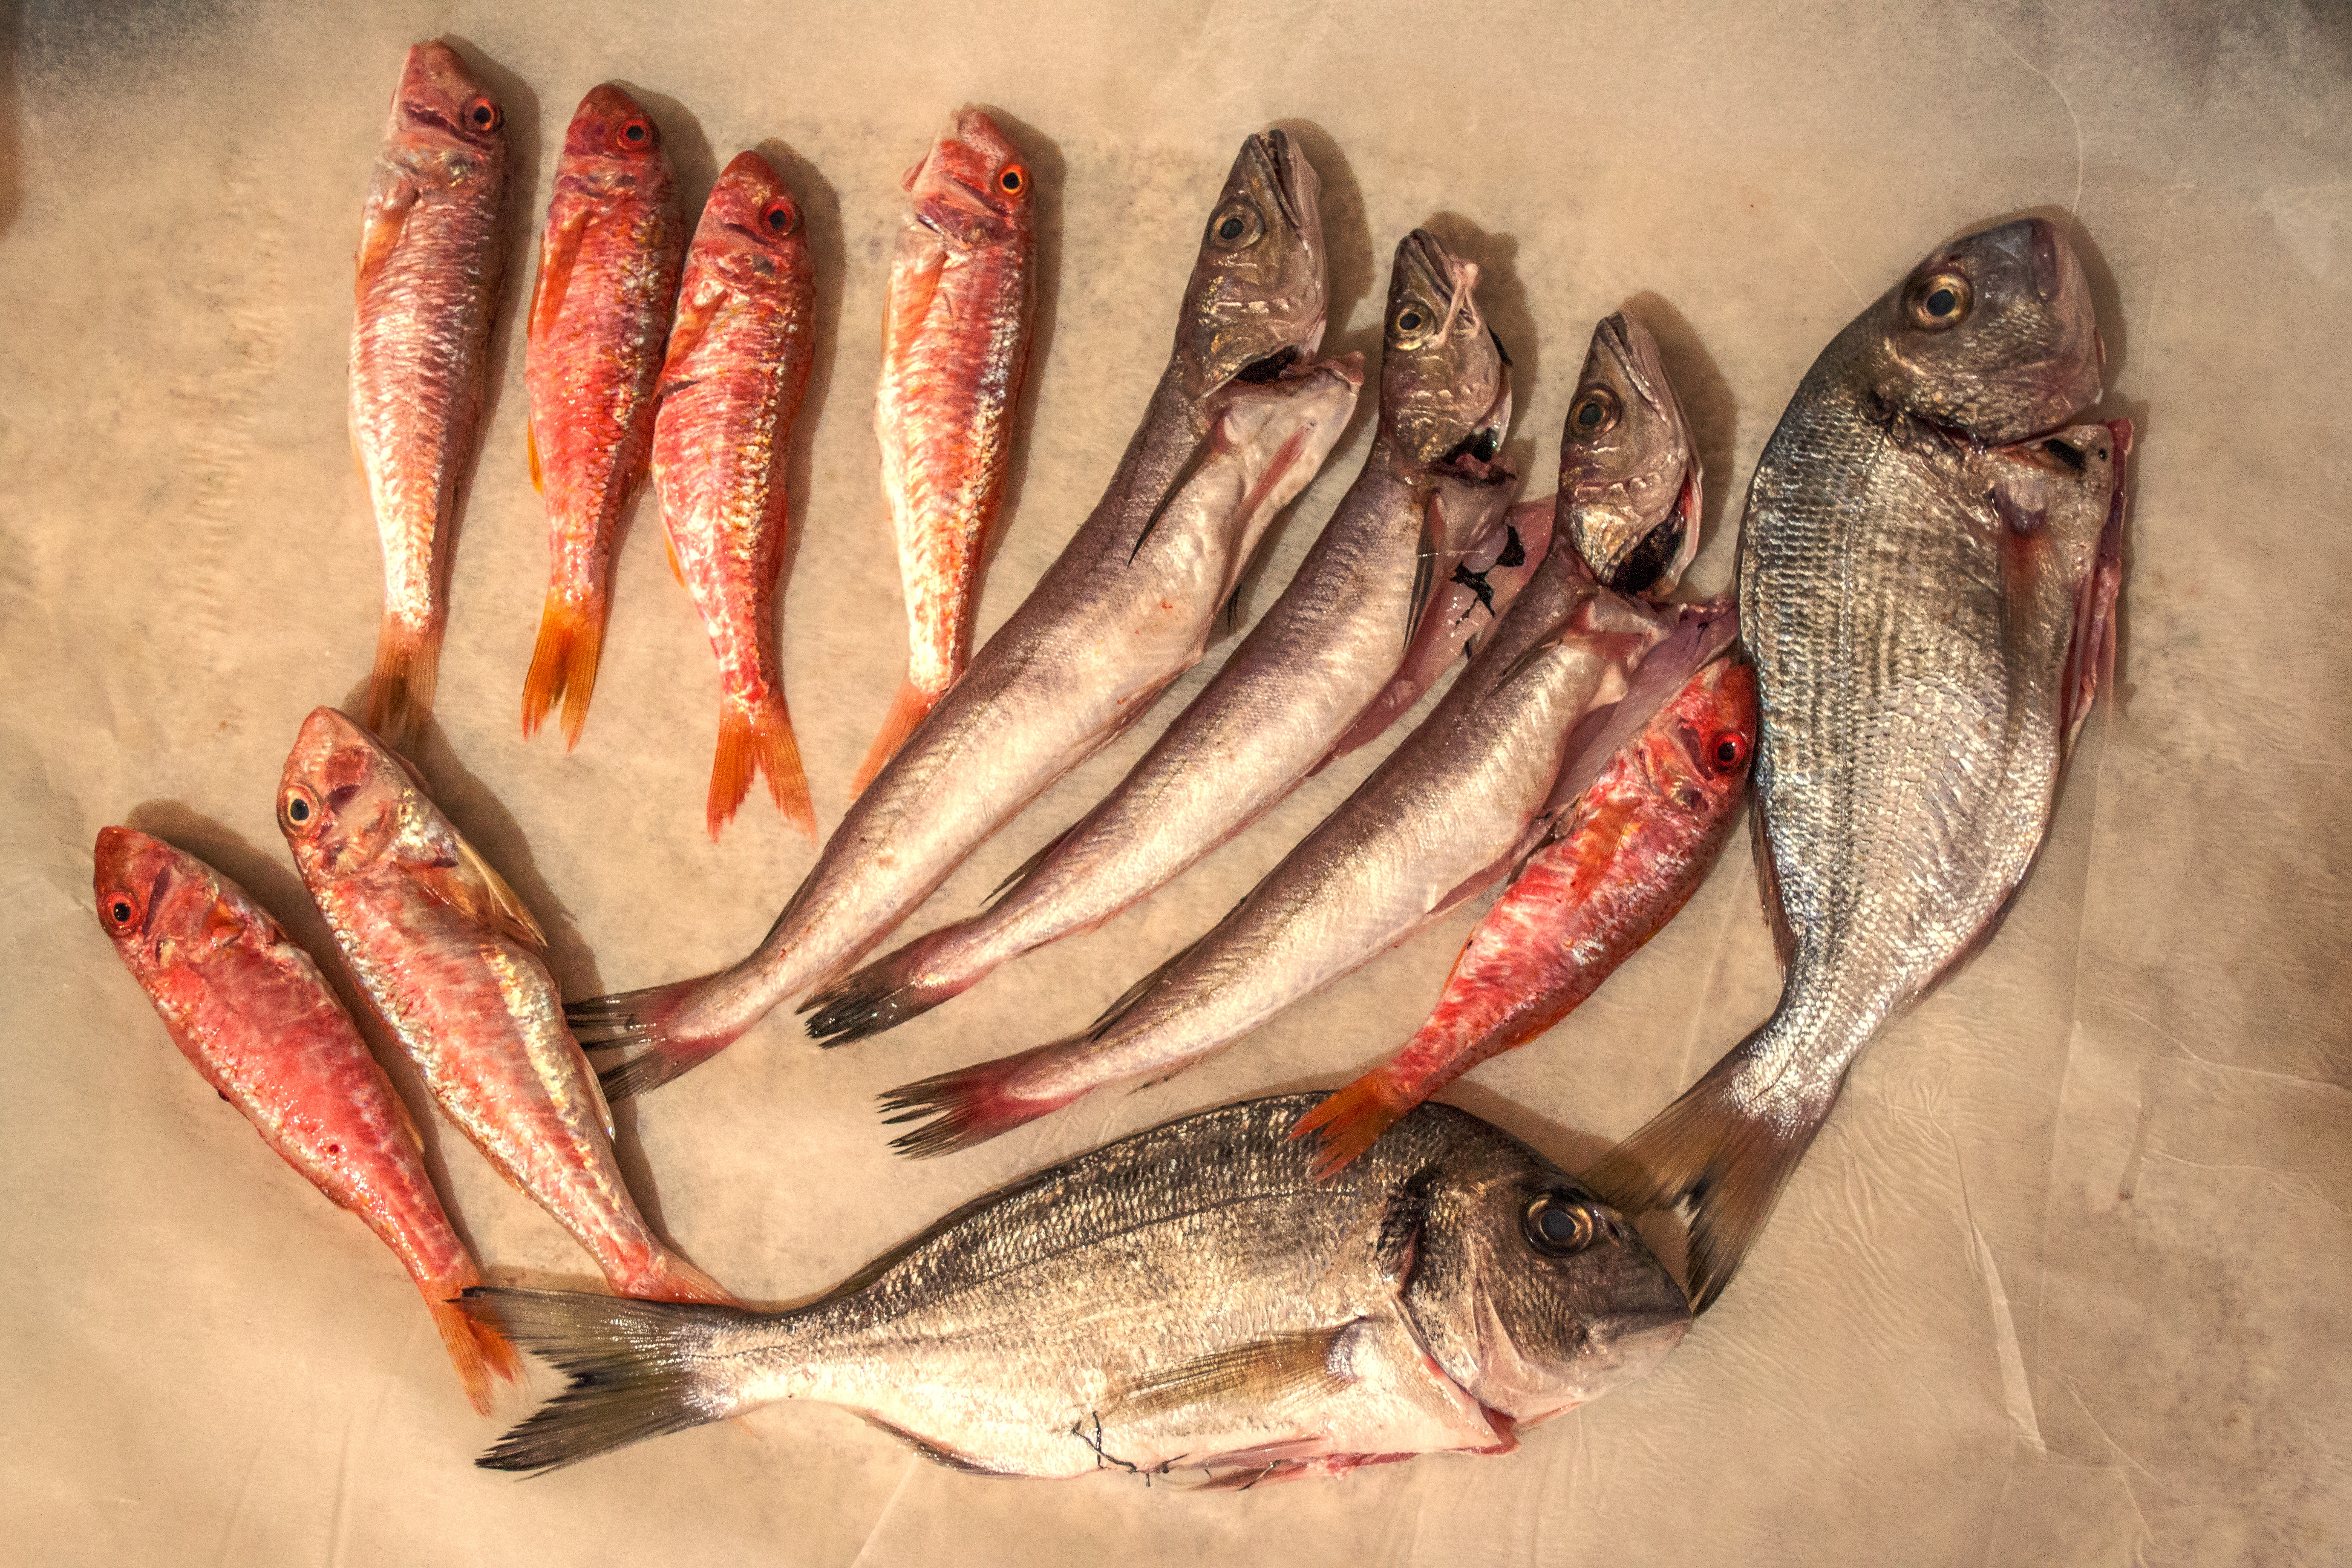
sea, food, ingredient, seafood, fresh, fish, meat, freshness, raw, fillet, uncooked, cod, fresh fish, red snapper